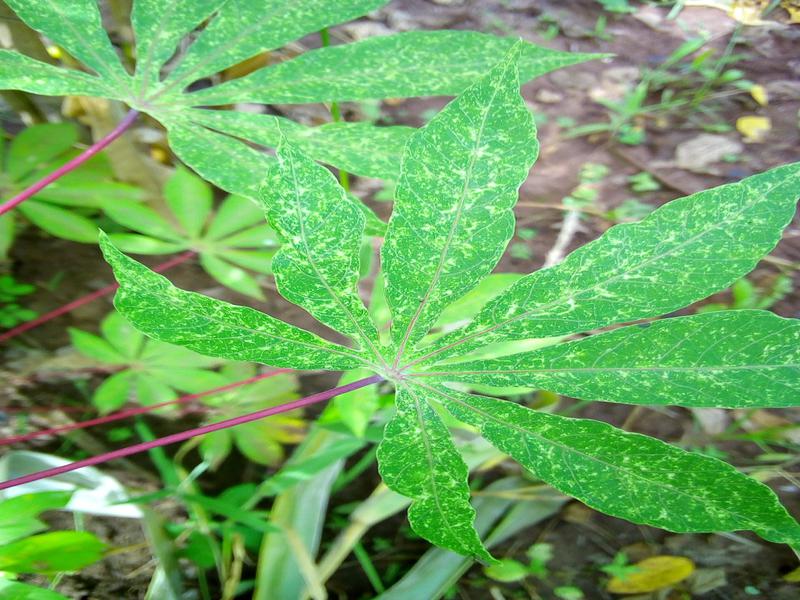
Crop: cassava
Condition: green_mottle